NGC 6115

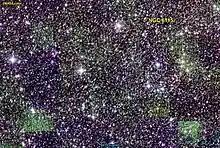

NGC 6115 is an open cluster in the constellation Norma. It is located 2 degrees southeast of Gamma Normae. It is 3175 light-years distant and thought to be around 870 million years old.